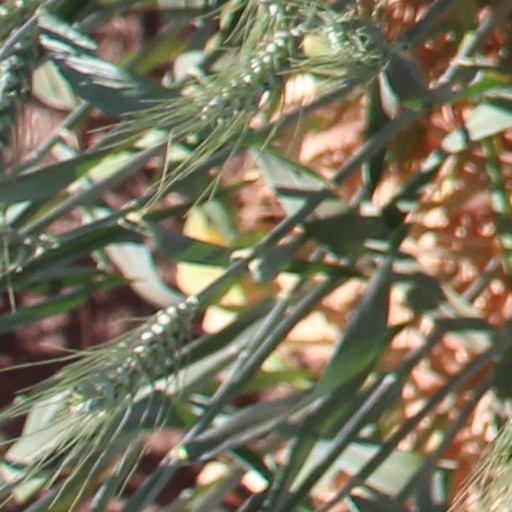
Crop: wheat